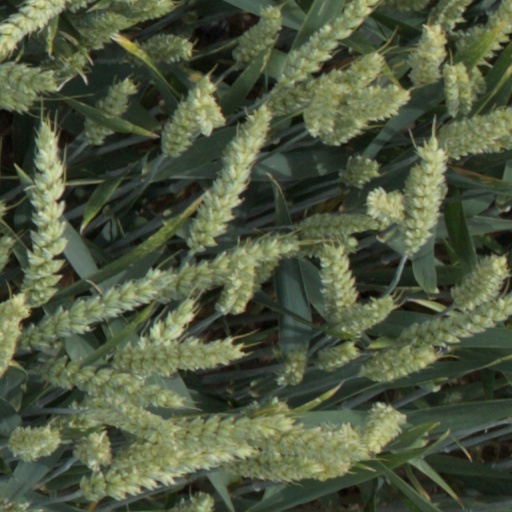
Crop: wheat